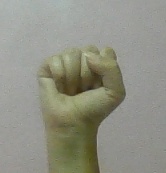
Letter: saad